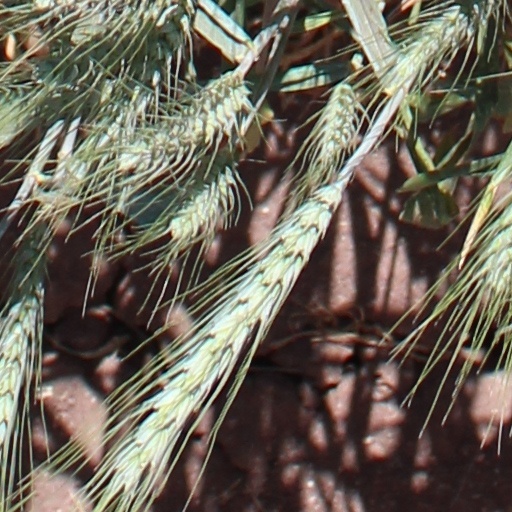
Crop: wheat